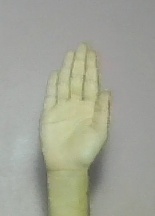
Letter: seen